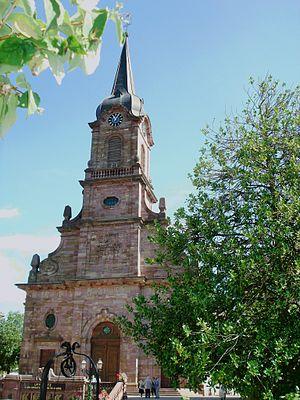
Uffholtz Eglise Façade et clocher
Uffholtz [ufɔlt͡s] est une commune française située dans le département du Haut-Rhin, en région Grand Est.